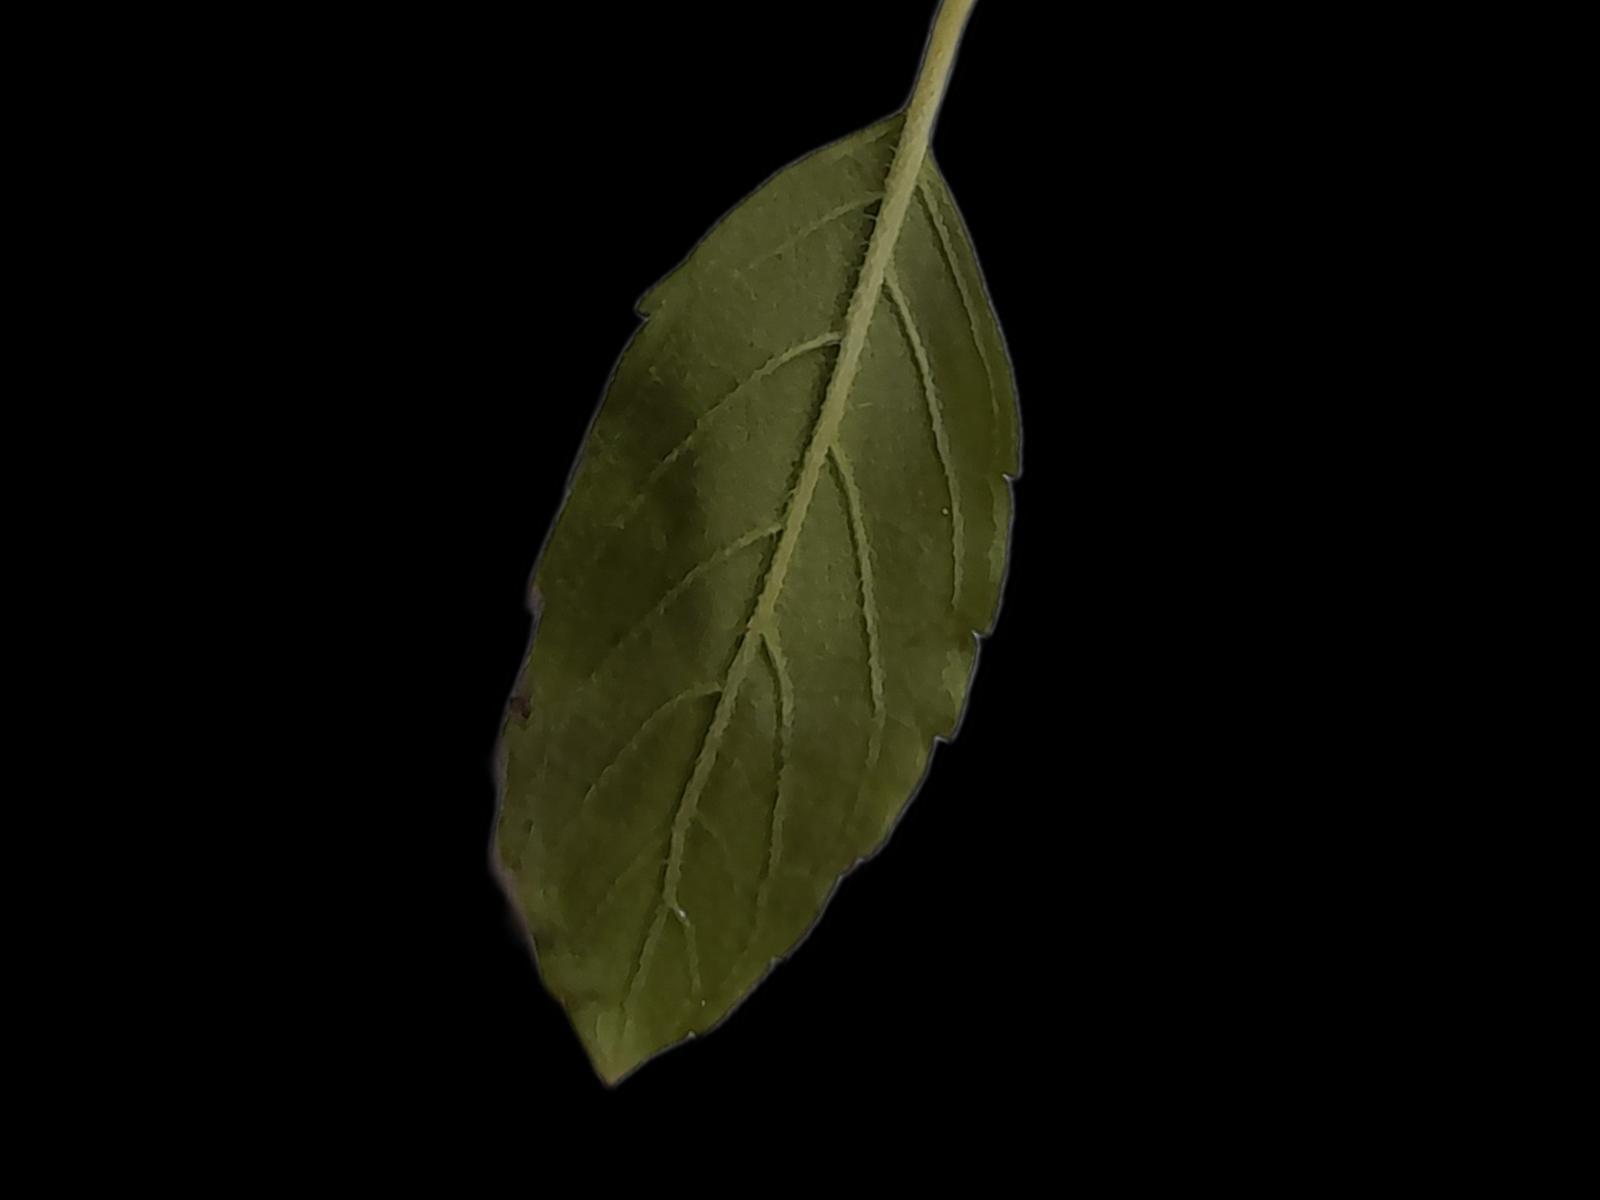
Plant: Tulsi